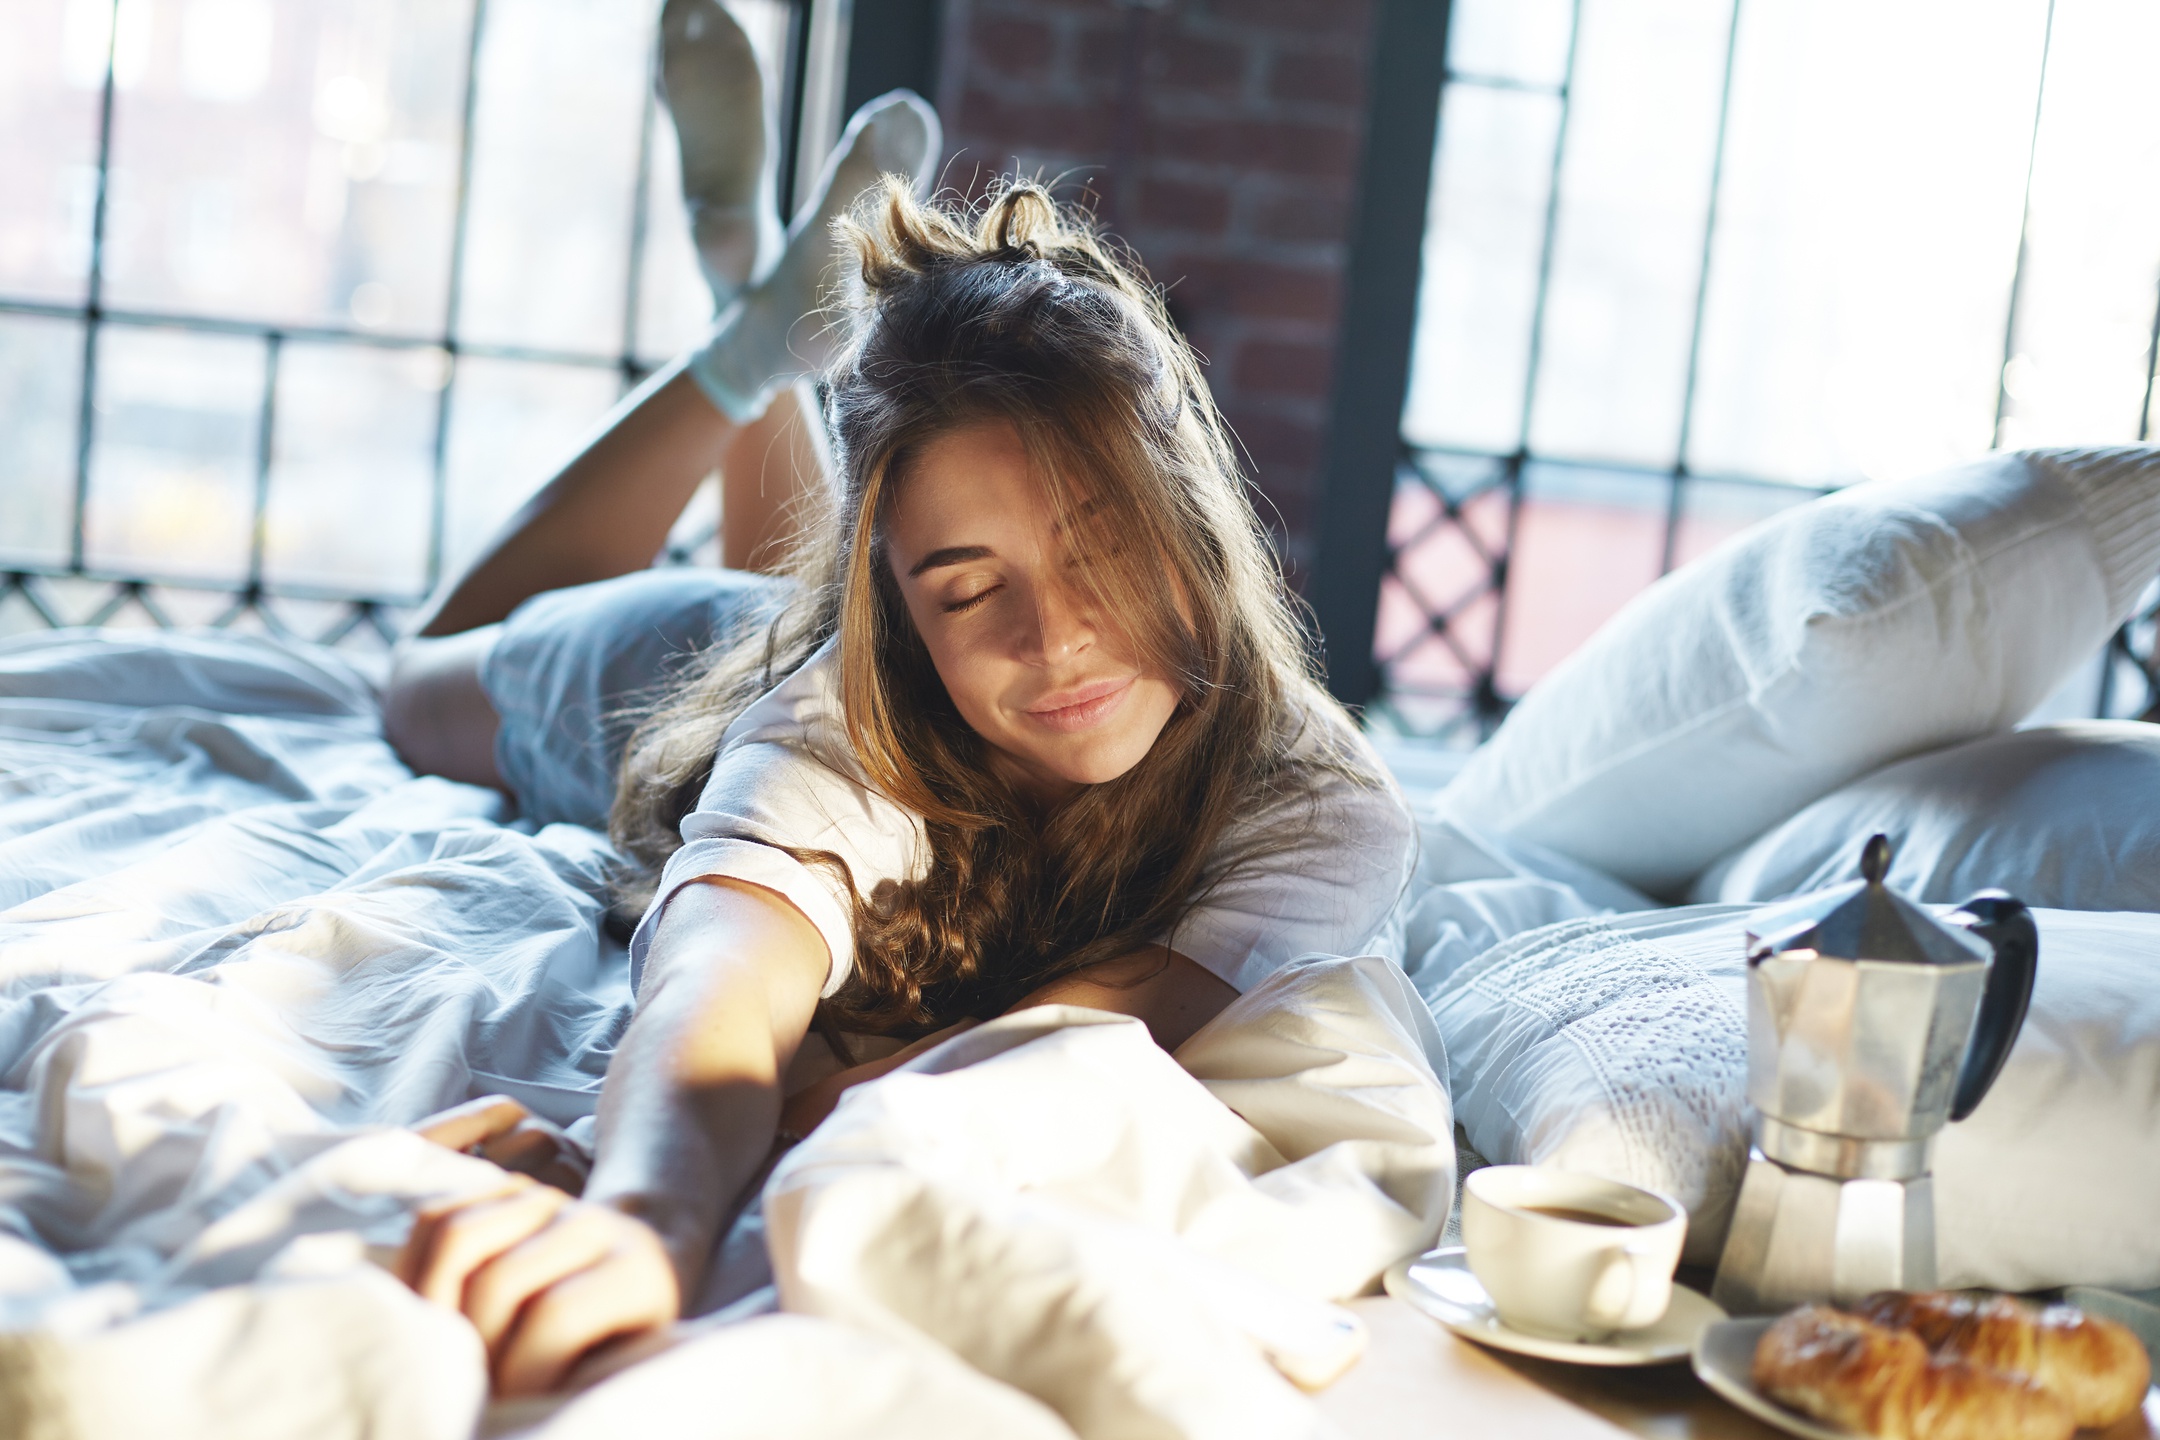
women, lady, model, person, photography, wallpaper, tableware, comfort, sunglasses, happy, goggles, black hair, leisure, plate, coffee cup, cup, event, human leg, cooking, saucer, sitting, recreation, eyewear, linens, room, fun, finger food, bowl, fur, bed sheet, vacation, breakfast, child, bedding, photo shoot, meal, t shirt, eating, bed